Horrible Histories: The Movie – Rotten Romans

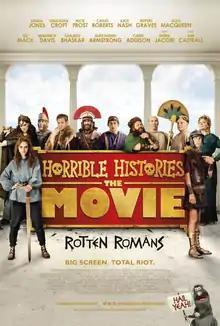
Theatrical release poster

Horrible Histories: The Movie – Rotten Romans is a 2019 British historical comedy film directed by Dominic Brigstocke, based on the book series of the same name by author Terry Deary, and the television series of 2009 and 2015 on CBBC. The film production, of one of the stories, was announced in March 2016. The film is a co-production, between Altitude Film Entertainment, BBC Films and Citrus Films. It was released on 26 July 2019 to mixed reviews.